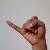
The image shows a hand gesture representing the letter 'J' in Indian Sign Language.